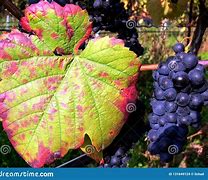
Label: Grapes